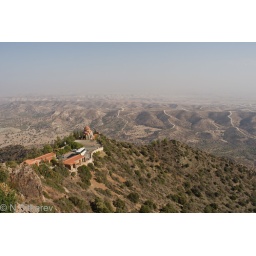
car and bus parking underneeth and Cyprus all around. 670 meters above the sea